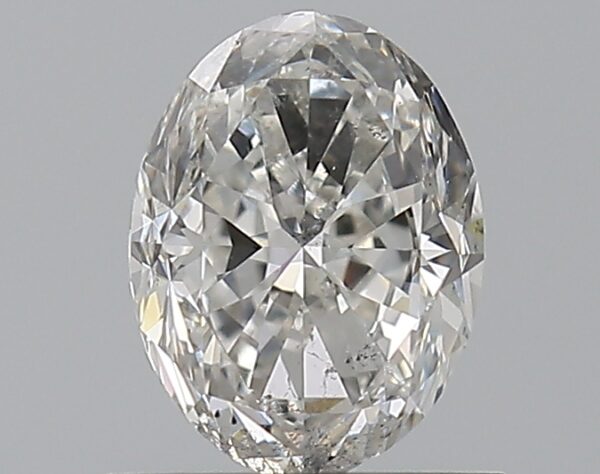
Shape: oval
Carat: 0.9
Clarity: SI2
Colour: G
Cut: GD
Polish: EX
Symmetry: VG
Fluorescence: F
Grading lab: GIA
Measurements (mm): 6.85 x 5.18 x 3.54